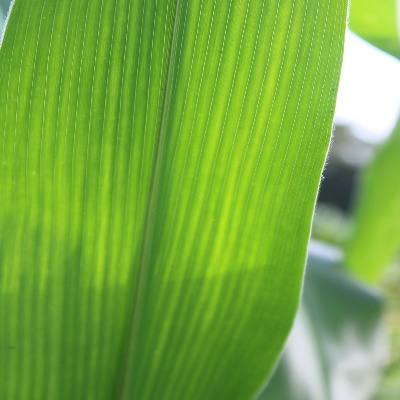
Crop: Maize
Condition: healthy